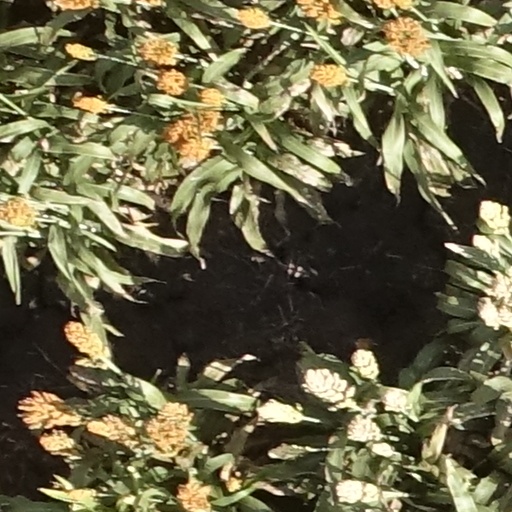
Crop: sorghum